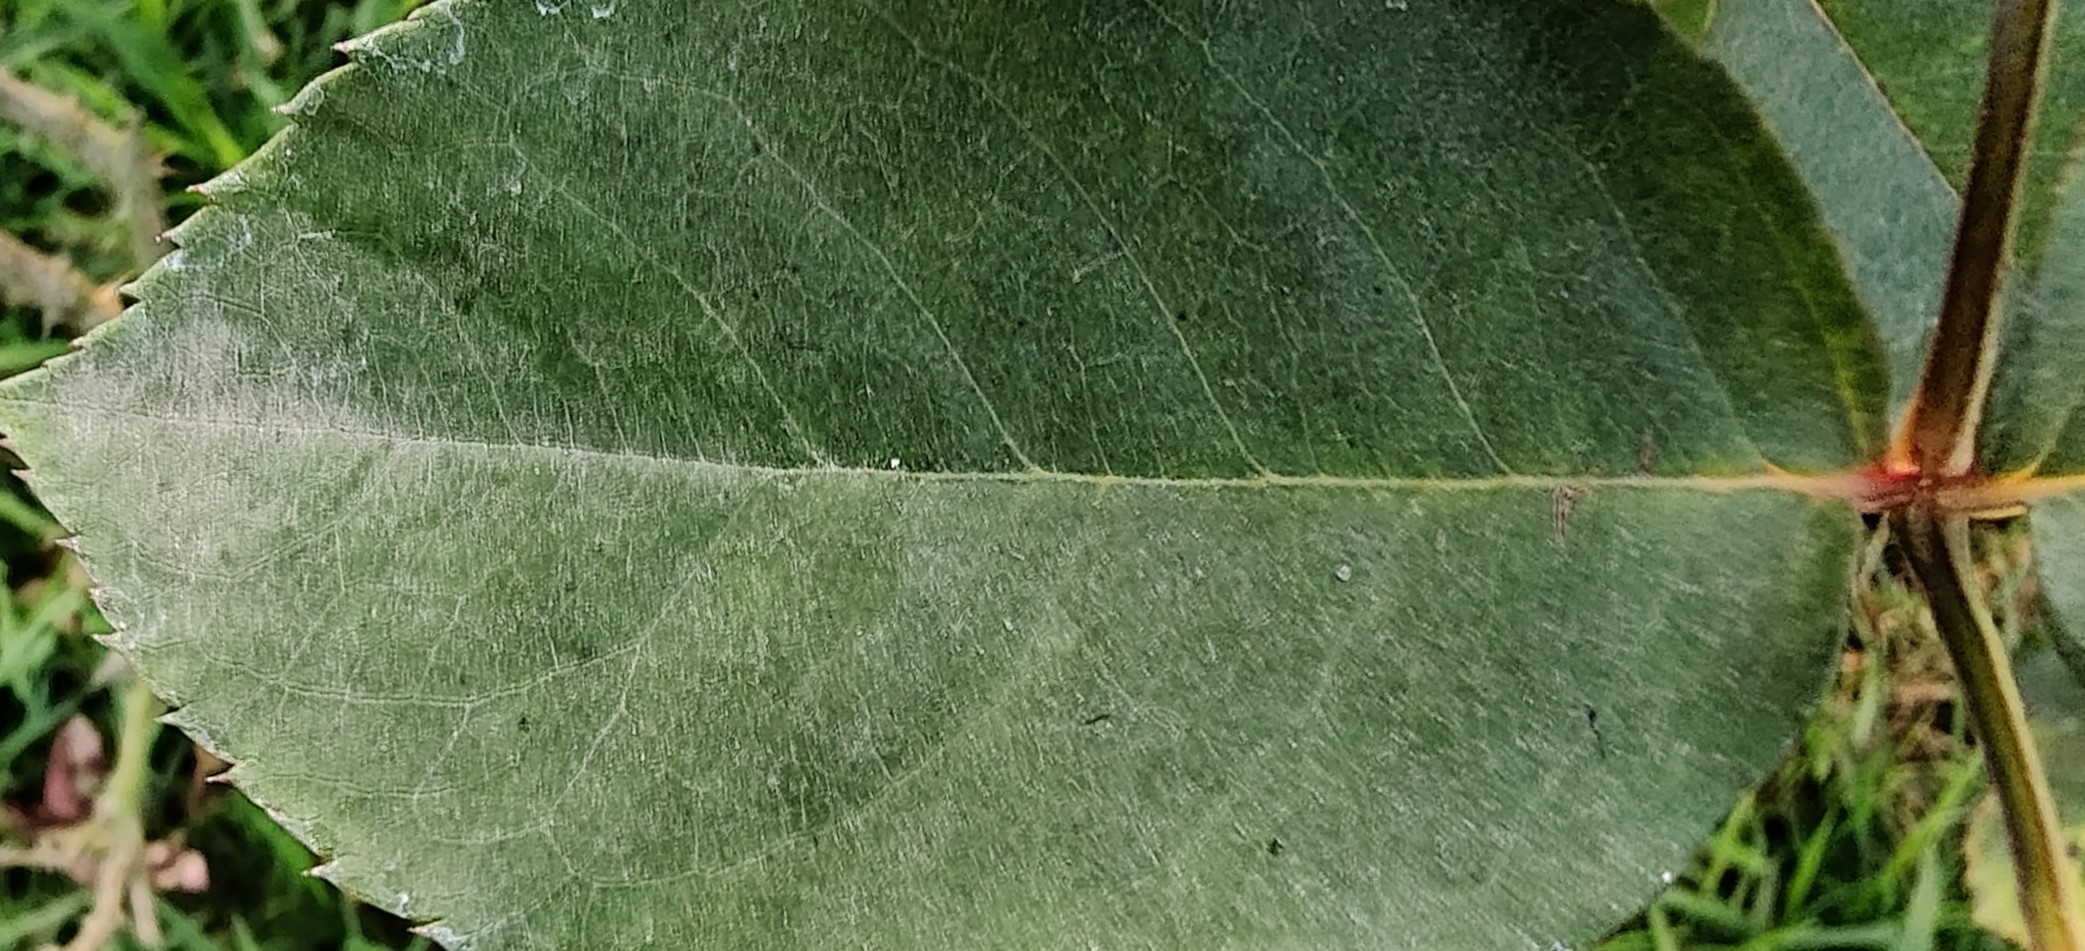
Label: Fresh Leaf